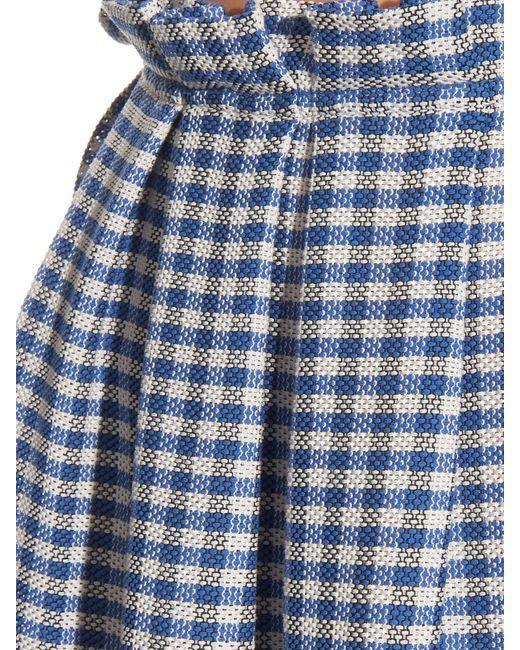
Dickes kariertes blau-weißes gewebtes Kleid